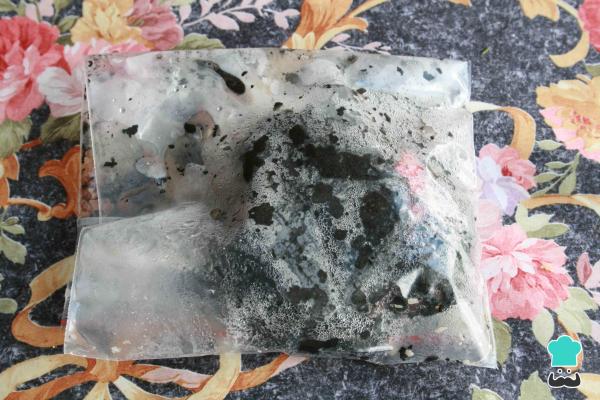
Deposita dentro de una bolsa de plástico el pimiento asado y déjalo hasta que sude. Después, saca y lava debajo del grifo para retirar toda la costra negra. Limpia las semillas también. ¡Listo el pimentón asado!